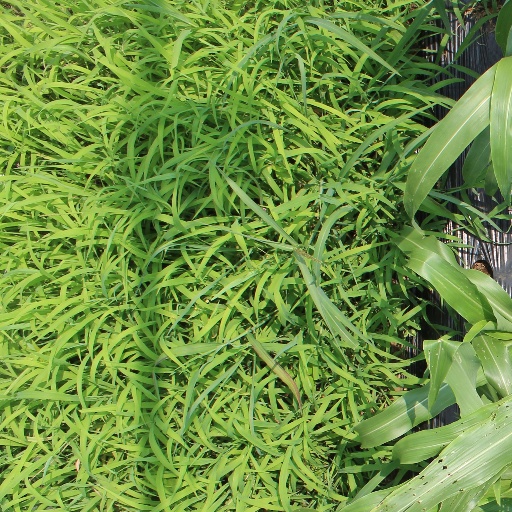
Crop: sorghum